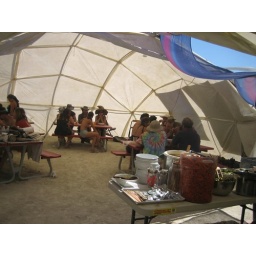
This was the half our kitchen shade structure in which we ate. (I'm standing in the kitchen)